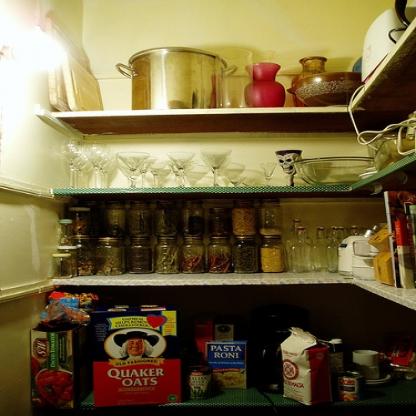
Scene: Indoor